The Flash season 2

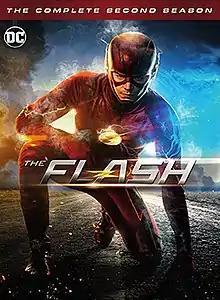
Home media cover

The second season of the American television series "The Flash", which is based on the DC Comics character Barry Allen / Flash, sees Barry recognized as a hero in Central City after saving the city, only to face a new threat from a parallel universe in the form of the speedster Zoom, who seeks to eliminate everyone connected to the Speed Force throughout the multiverse. It is set in the Arrowverse, sharing continuity with the other television series of the universe, and is a spin-off of "Arrow". The season was produced by Berlanti Productions, Warner Bros. Television, and DC Entertainment, with Andrew Kreisberg, Gabrielle Stanton, Aaron Helbing, and Todd Helbing serving as showrunners.